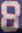
Number: 8